Bulgarian wine

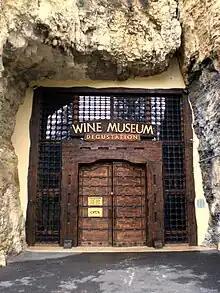
The Wine Museum in Pleven

The Danubian Plain or North Bulgarian region encompasses the south banks of the Danube and the central and western parts of the Danubian Plain. The climate of the area is temperate continental, has a hot summer and many sunny days a year. Typical styles are Muscat Ottonel, Cabernet Sauvignon, Merlot, Chardonnay, Aligoté, Pamid and the local Gamza. In the US appellation also approved as "Danube River Plains" region.